USS Insurgent

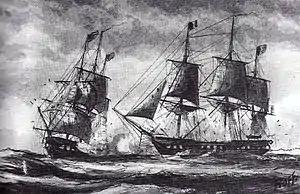
Scene depicting the action of 9 February 1799, when (left), commanded by Captain Thomas Truxtun, captured the French frigate "Insurgente" (right)

The US Navy considered "Insurgent" a prize in the Quasi-War with France. The frigate was taken to the West Indies and refitted for service in the young American navy. She cruised under Lt. John Rodgers in company with "Constellation" until May 1799. On 17 April 1799 she and USS "Constellation" captured French letter of marque schooner "Diligente" off Basse-Terre, Guadeloupe. Ordered back to the United States, "Insurgent" was purchased by the Navy for $84,500. Commissioned with Captain Alexander Murray in command, "Insurgent" sailed from Hampton Roads for Europe and the Caribbean on 14 August 1799. She arrived at Lisbon, Portugal on 13 September, She departed on 17 September with HMS for the Straits of Gibraltar. She arrived at Cadiz, Spain on 23 Sept., and was off Algeciras 24-28. Proceeded on to Cape Spartel, Madieras, Tenerife, and on to Cayanne, Surinam and Barbados. On 14 November she recaptured British brig "Margaret" captured the day before by a French privateer. On 20 November she and USS off Guadeloupe recaptured schooner "Nancy", captured on 18 November by a French privateer. On 10 December she was off St. Pierre. On 28 December she recaptured merchantman "Commerce" that had been captured by a french privateer off Antigua earlier in the day. On 22 or 23 January 1800 she recaptured schooner "Aurora". On 5 February while sailing to Jamaica she came across dismasted , heavily damaged in a battle with French heavy frigate , limping to Jamaica. She escorted her to Jamaica. She then proceeded to head for home and was 15 leagues west of Havana, Cuba on 27 February. Sometime in February she recaptured "William and Mary" Cruising in European waters during the winter of 1799–1800, the frigate captured the French ship "Vendémiaire" and recaptured the American ship "Angora". She arrived in the Patapsco River on 13 March 1800 after being damaged in rough weather off Cape Hatteras.